1916 Michigan Wolverines football team

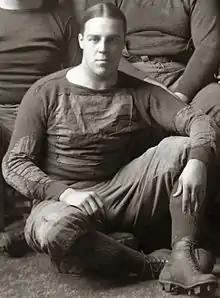
Fullback Cedric "Pat" Smith

On November 18, 1916, Michigan played its annual rivalry game against the Penn Quakers football team. The game was the 12th meeting between the teams dating back to 1899. After leaving the Big Ten Conference, Penn became Michigan's regular season-ending rivalry game. In the 11 prior meetings, Michigan had won only four times, with the two teams playing to a scoreless tie in 1915.